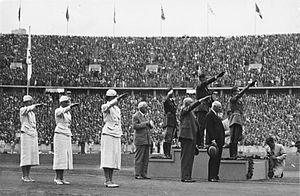
Karl Hermann Gotthard Handrick, né le 25 octobre 1908 à Zittau et mort le 30 mai 1978 à Ahrensburg, est un sportif et pilote de chasse allemand.
Silvano Abba est un pentathlète italien. Il participe aux Jeux olympiques d'été de 1936 et remporte la médaille de bronze dans la compétition individuelle. Abba était un militaire qui dirigea l'escadron de cavalerie Savoia Cavalleria italienne en août 1942 à la bataille d'Izbushensky près de Volgograd. Abba a été tué, ainsi que 31 autres cavaliers lors de la victoire sur les Soviétiques. Cela est considéré comme la dernière charge de cavalerie contre des troupes régulières dans l'histoire militaire occidentale.
Charles Fredrick Leonard, Jr, né le 23 février 1913 à Fort Snelling et mort le 18 février 2006 à Fort Belvoir, est un pentathlonien américain ainsi qu'un major-général durant la guerre du Viêt Nam.